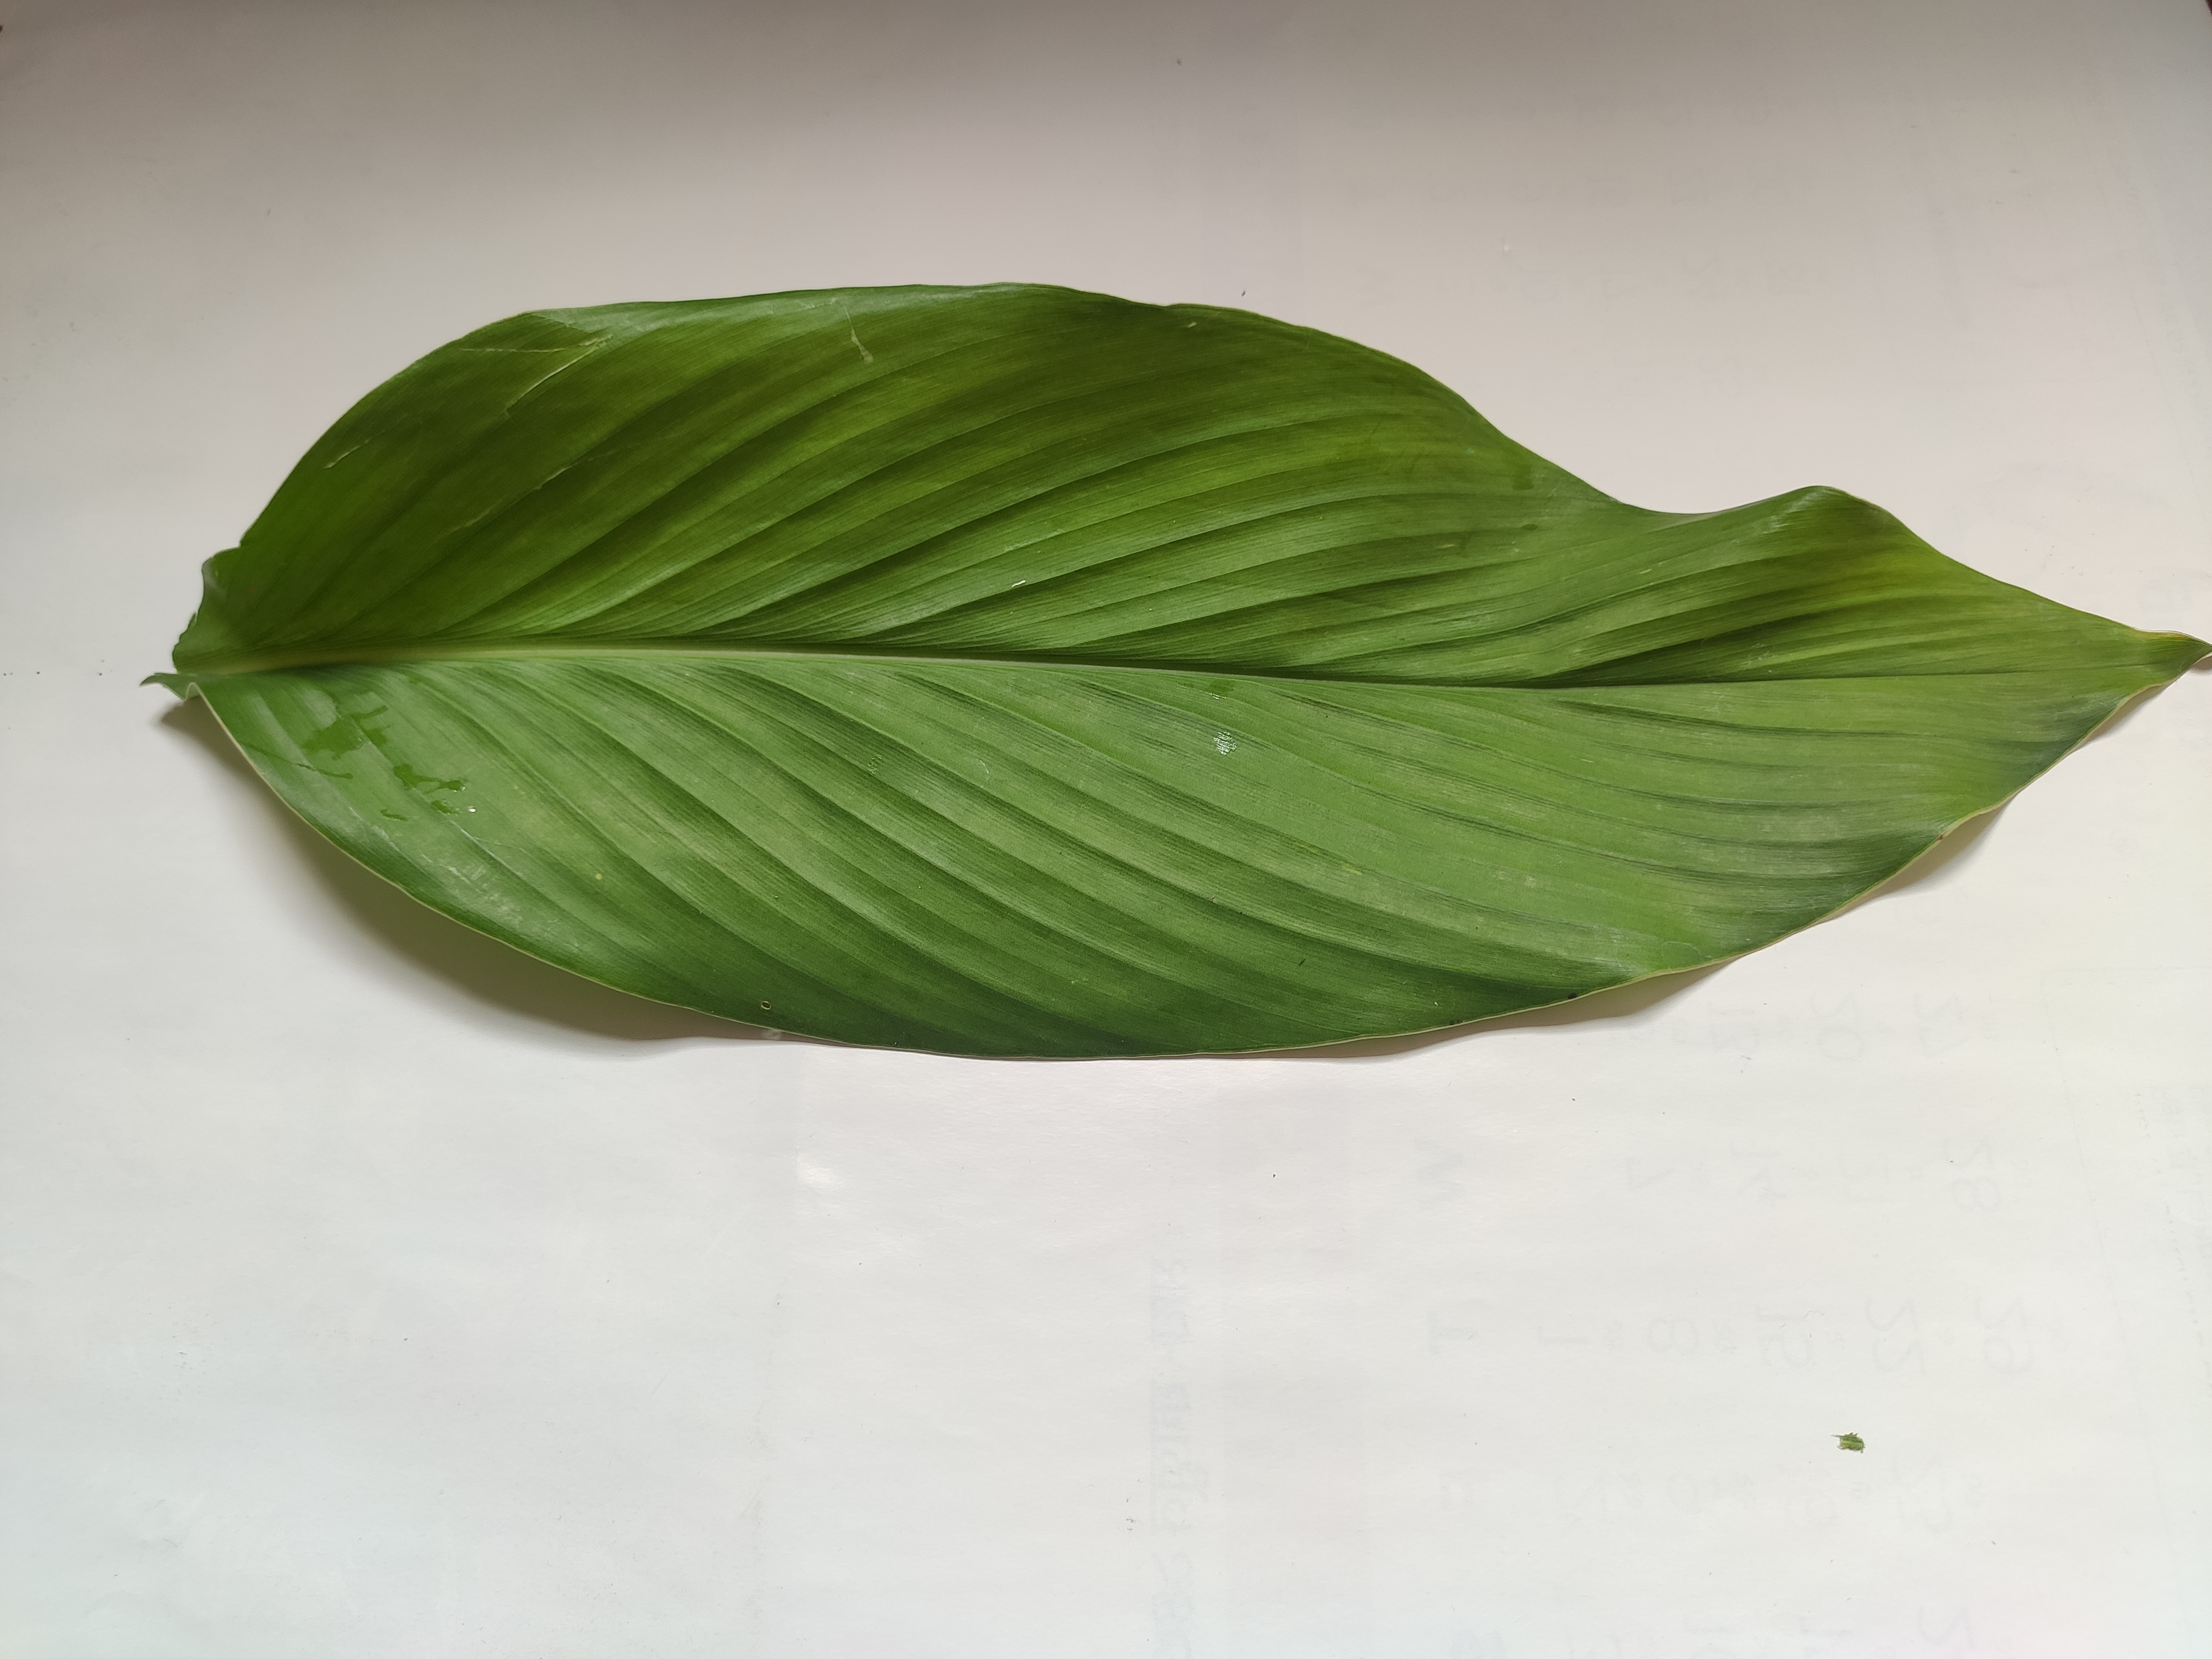
Label: Healthy_Leaf